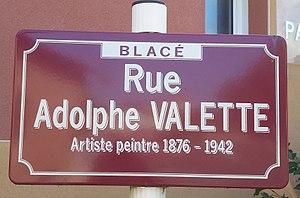
Plaque de la rue Adolphe Valette à Blacé, dans le département du Rhône.
Pierre Adolphe Valette, né le 13 octobre 1876 à Saint-Étienne et mort en le 18 avril 1942 à Blacé, est un peintre français.
Blacé est une commune française située dans le département du Rhône, en région Auvergne-Rhône-Alpes.